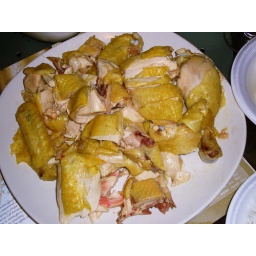
Made by Jess, the chicken was really soft, and YELLOW!!!! i love yellow chicken!!!